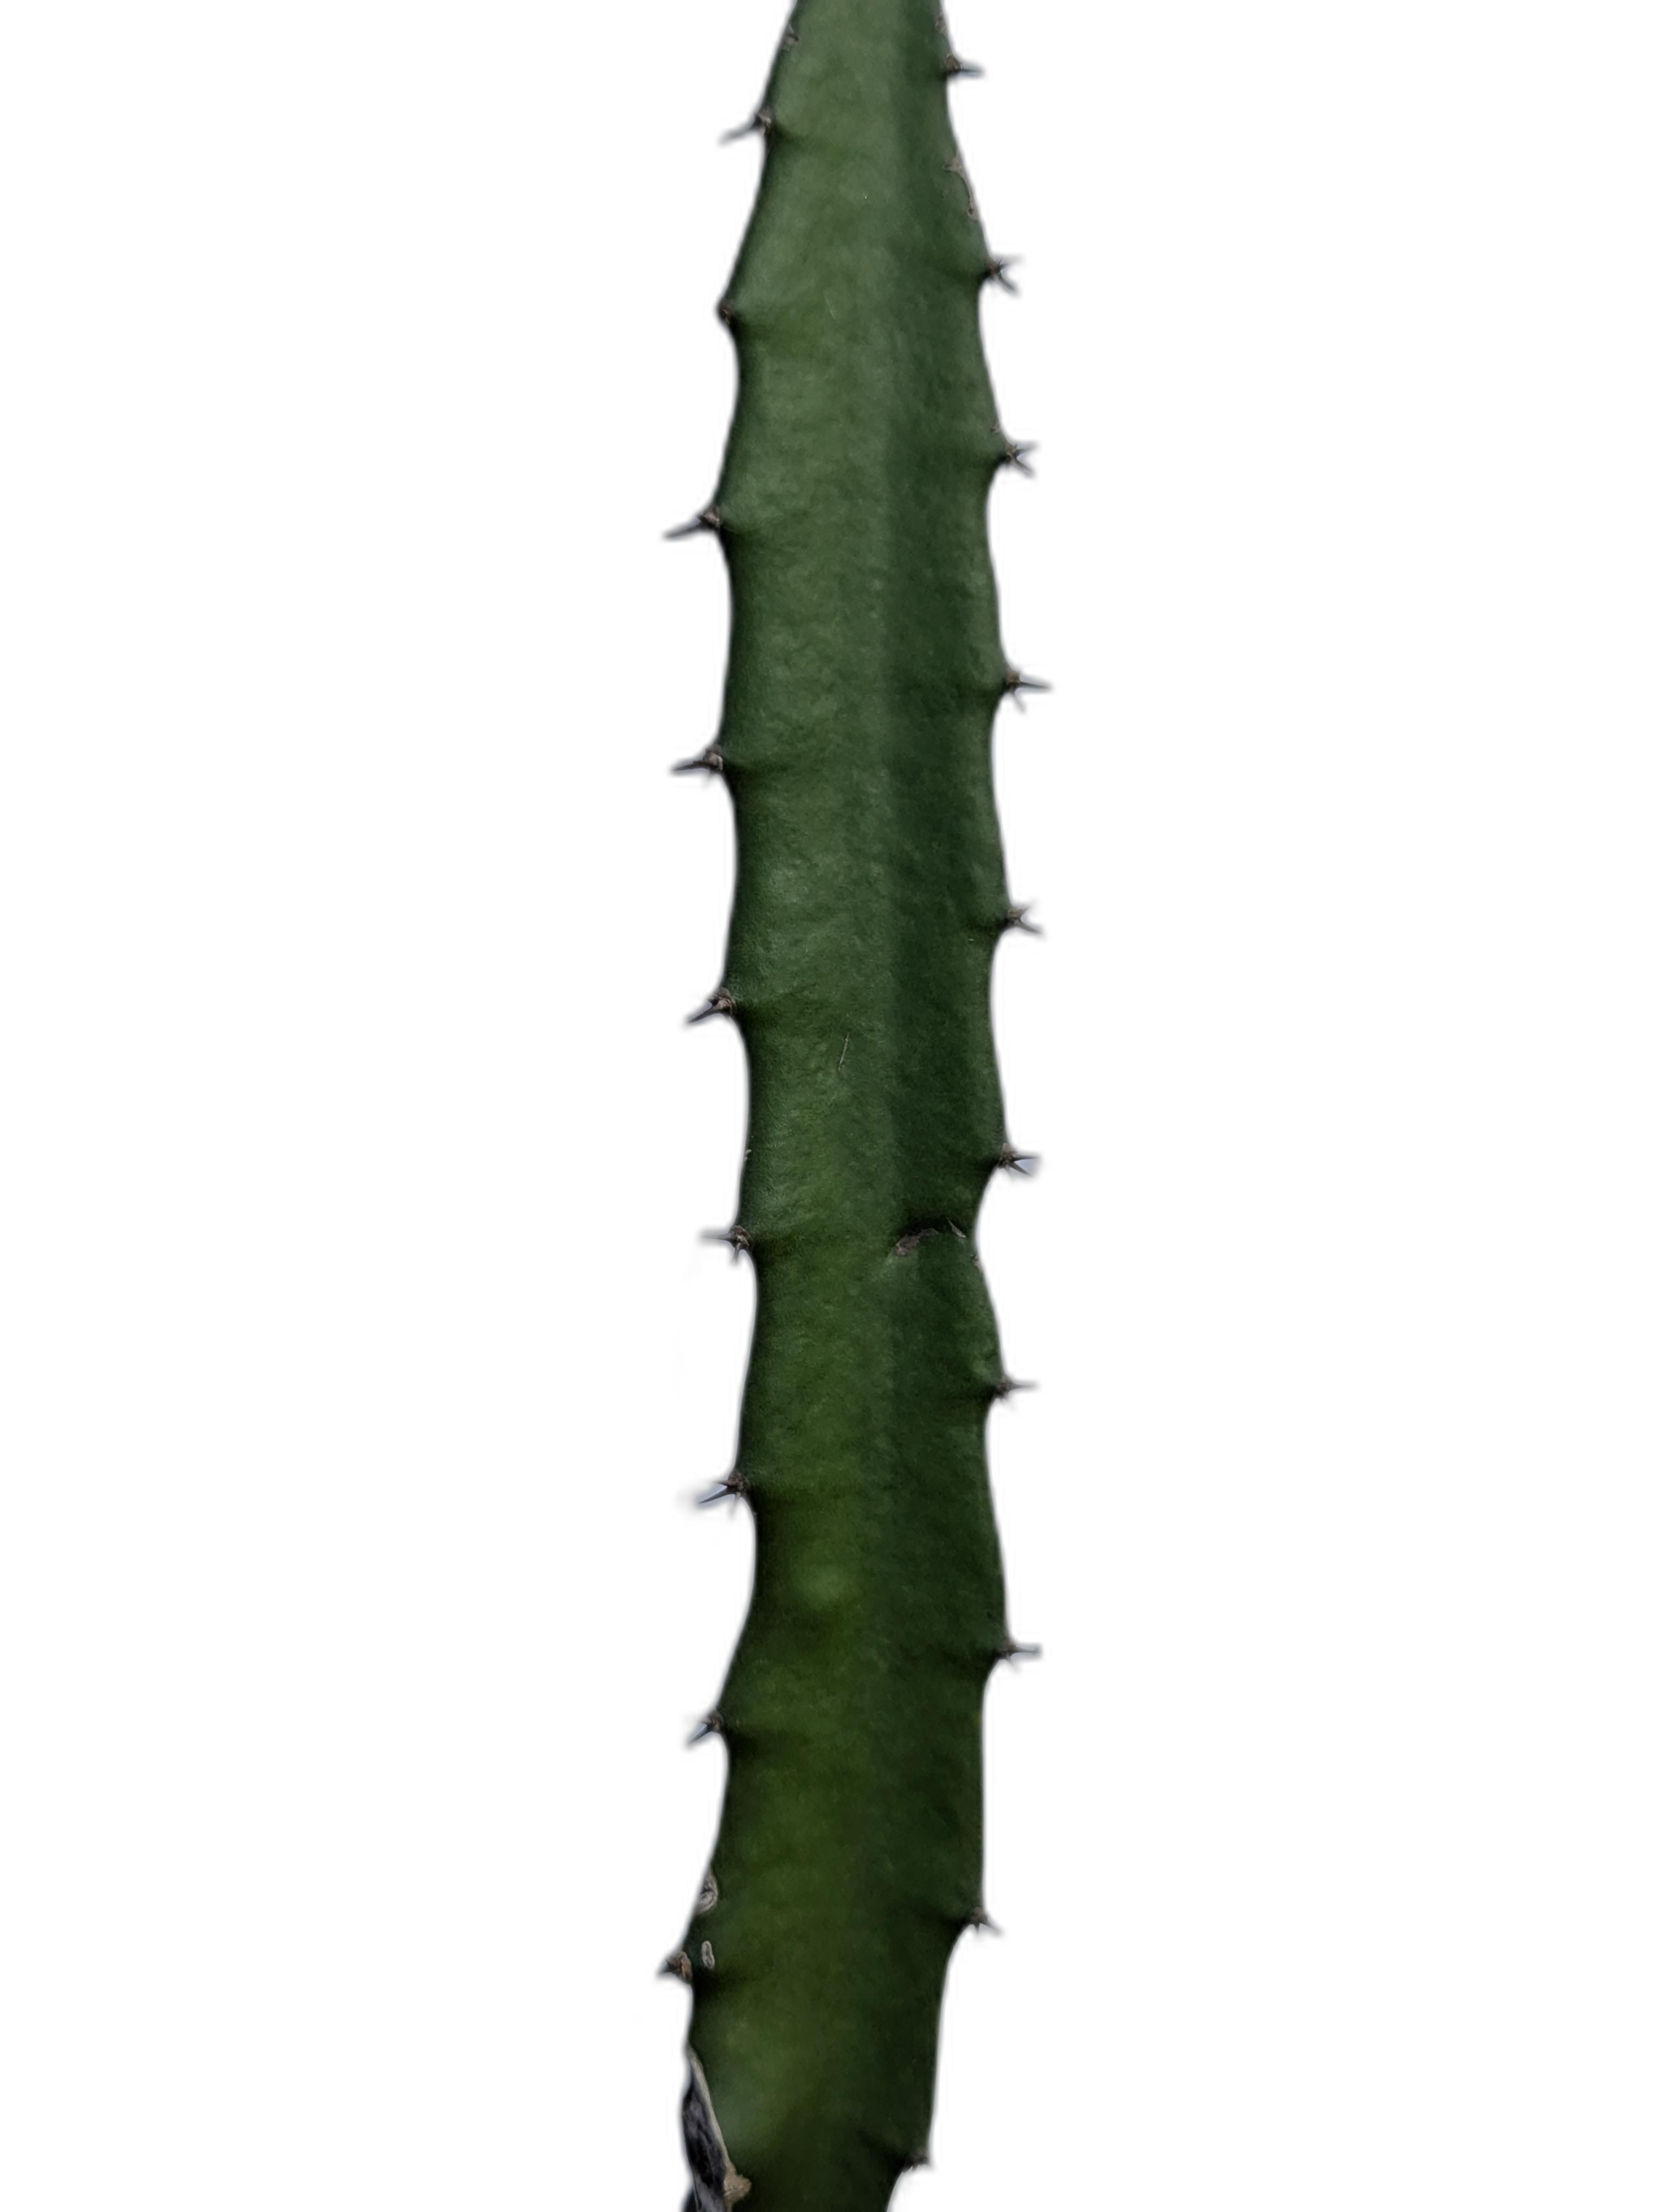
Label: Good leaf